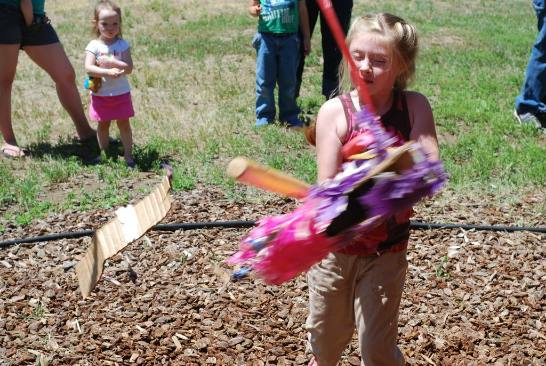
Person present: Yes